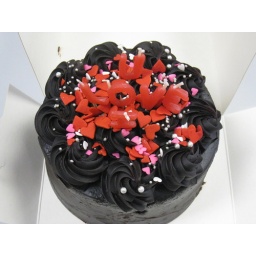
Valentines day - a cake recieved by someone in the office